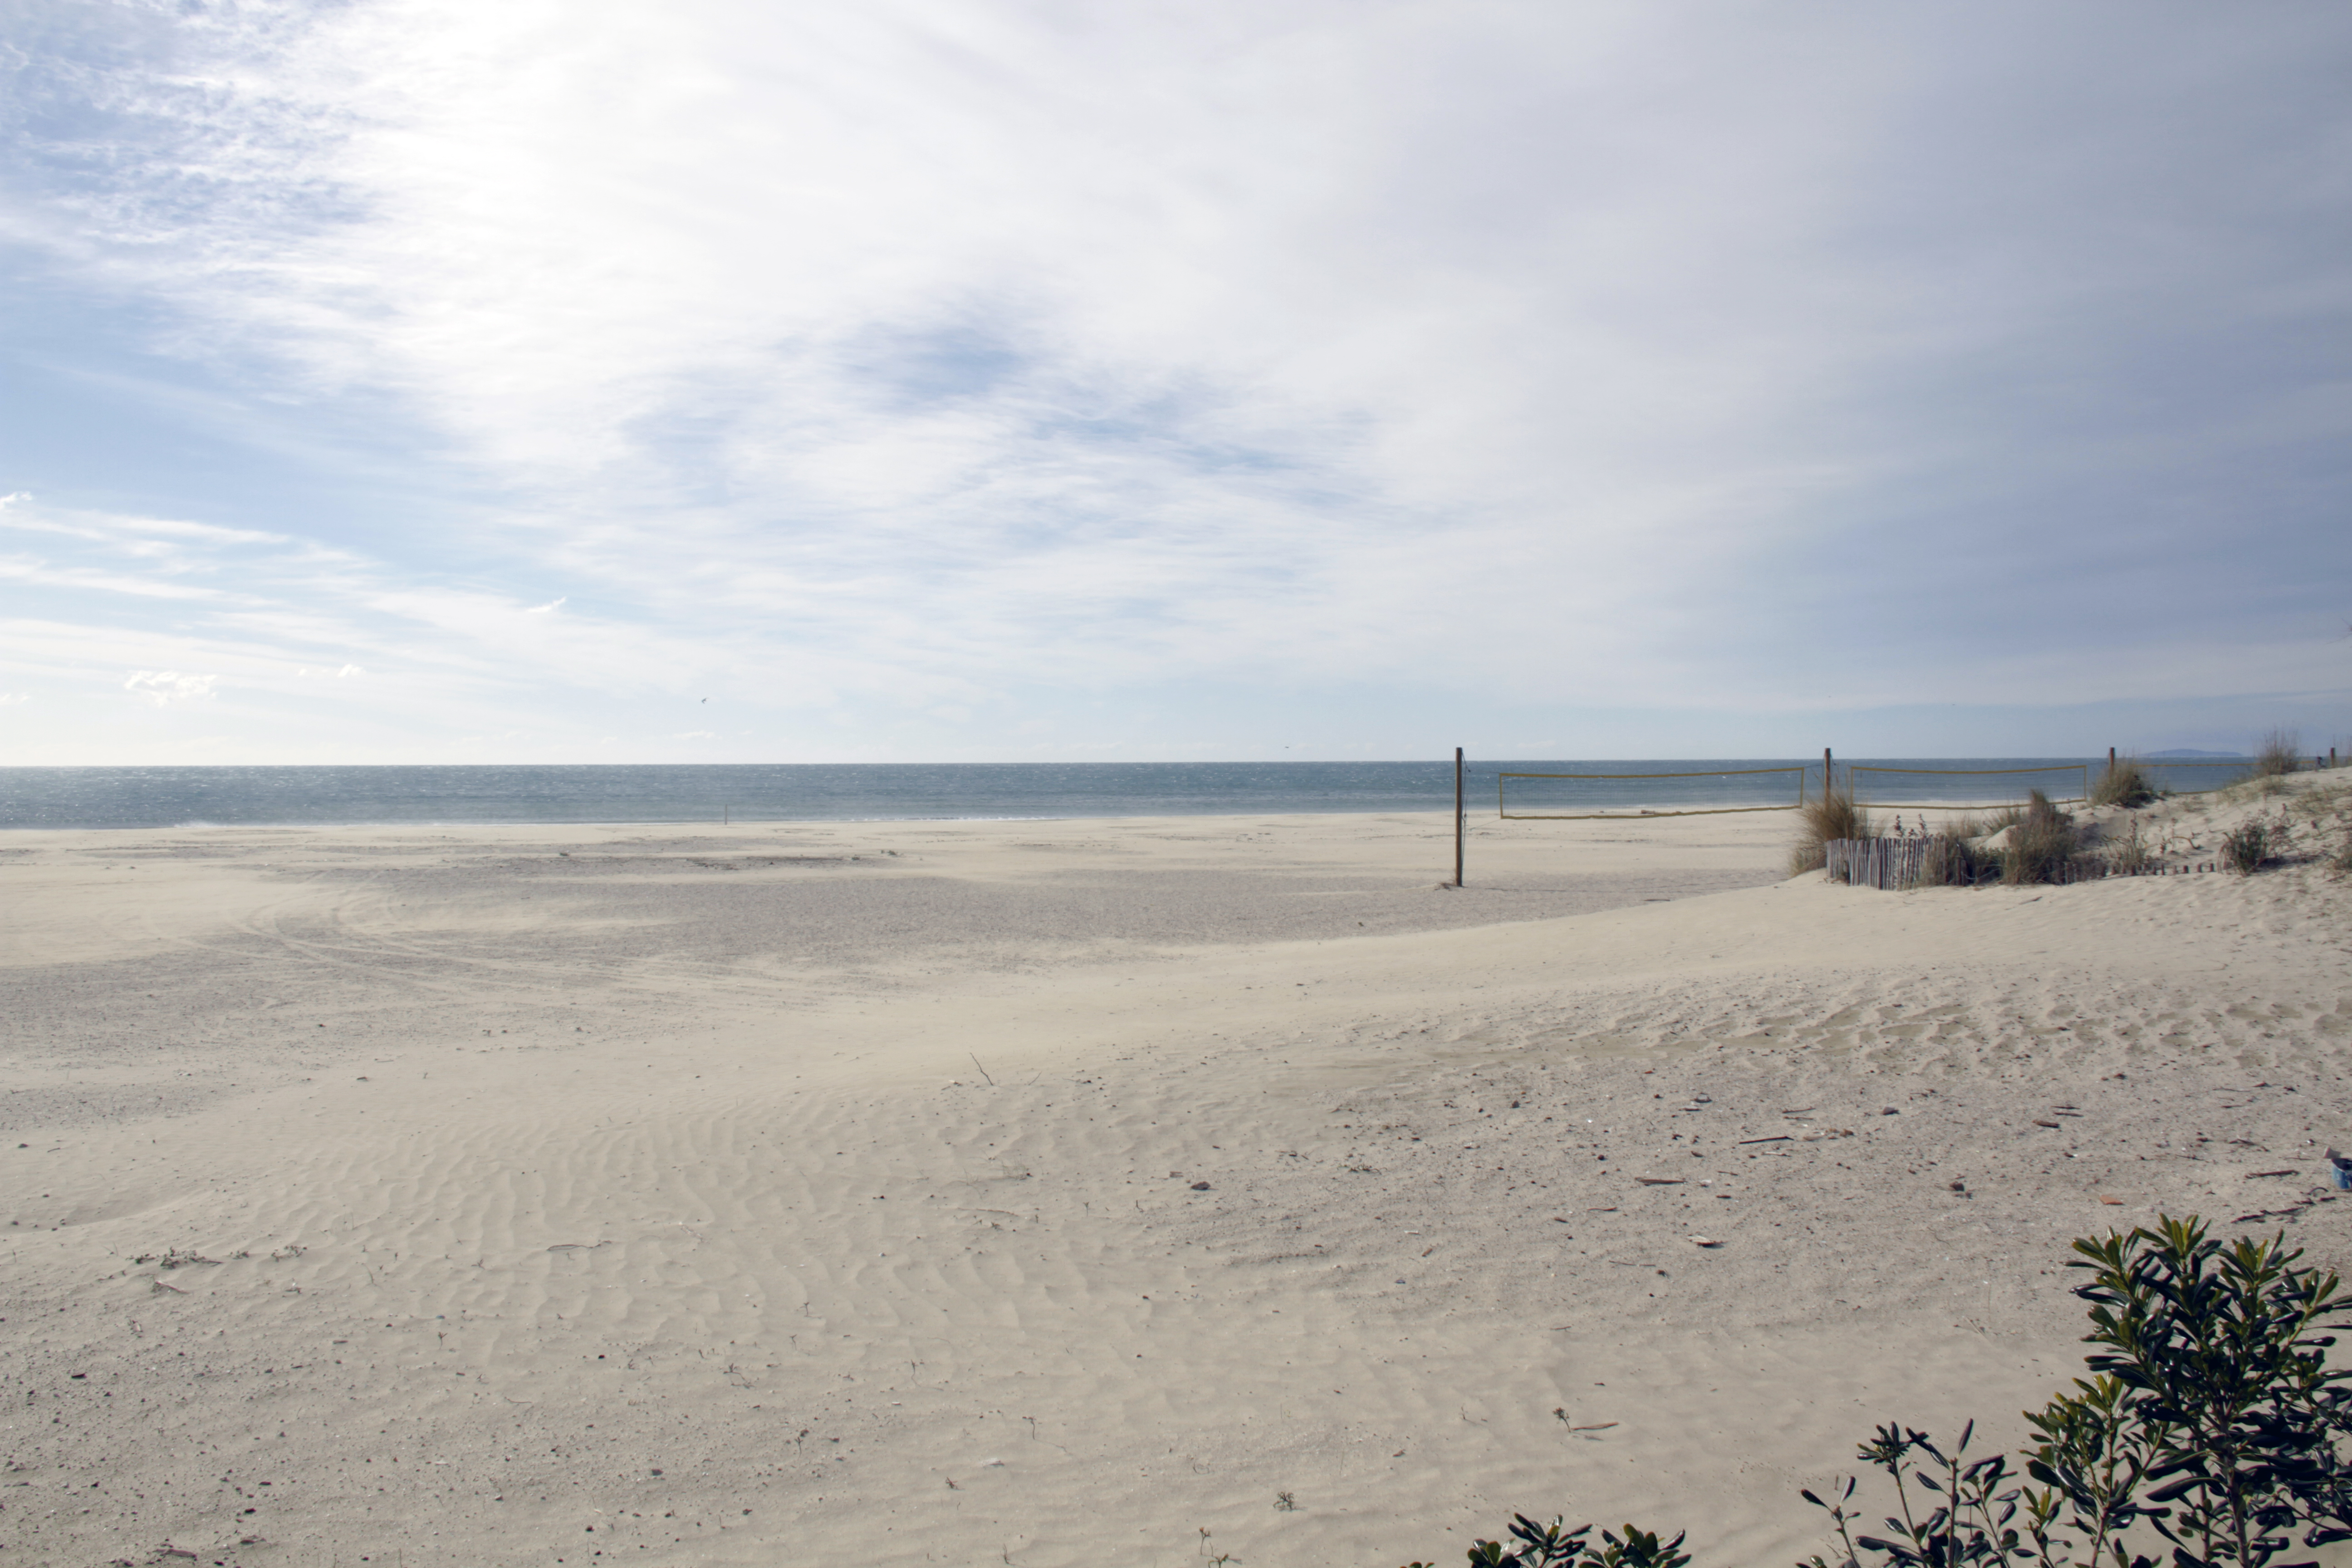
beach, landscape, sea, coast, sand, ocean, horizon, dune, shore, france, material, body of water, vent, hiver, sable, languedoc, habitat, grandemotte, plages, fvriereurope, mudflat, natural environment, aeolian landform